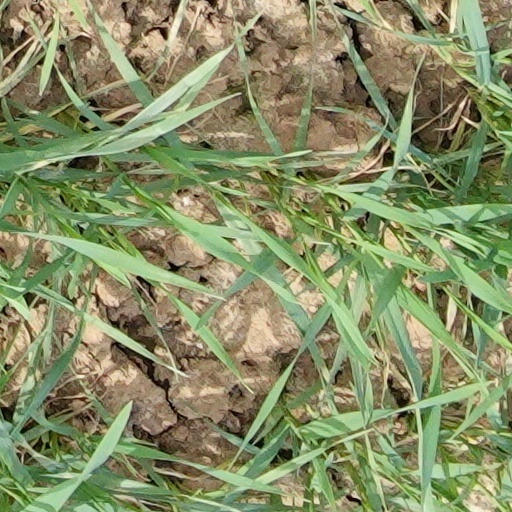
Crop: wheat